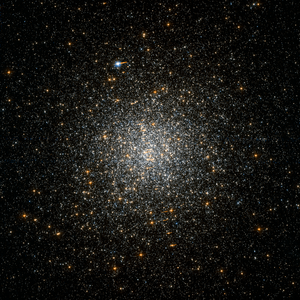
NGC 5286 est un amas globulaire situé à ∼35 900 a.l. de la Terre dans la constellation du Centaure. Découvert par l'astronome écossais James Dunlop et listé dans son catalogue de 1827, cet amas est situé à environ 29 000 années-lumière du centre galactique et est présentement situé dans le plan de la Voie lactée. À cette distance, la lumière provenant de l'amas subit un rougissement dû au milieu interstellaire d'une valeur égale à E = 0,24.